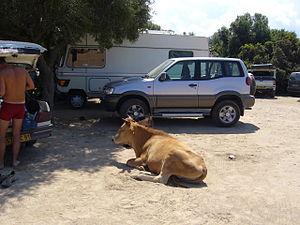
Haute-Corse (France) - Au Nord-Ouest de St-Florent, un parking sur une route du Désert des Agriates.
Le désert des Agriates ou les Agriates est un territoire de Corse partagé entre les micro-régions de Balagne à l'ouest et du Nebbio.